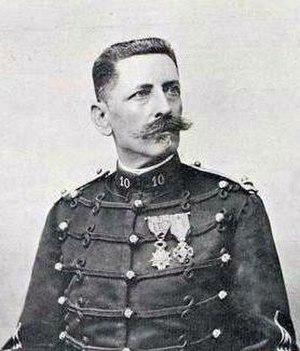
Le capitaine Léon Moreaux en 1900 (champion de France seniors au fusil Lebel).
Léon Moreaux, né le 10 mars 1852 à Féron et mort le 11 novembre 1921 à Rennes, est un tireur sportif français, ayant eu grade de capitaine durant son activité sportive.